SummerSlam (2003)

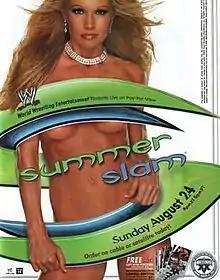
Promotional poster featuring Sable in the nude

The 2003 SummerSlam was a professional wrestling pay-per-view (PPV) event produced by World Wrestling Entertainment (WWE). It was the 16th annual SummerSlam and took place August 24, 2003, at the America West Arena in Phoenix, Arizona, held for wrestlers from the promotion's Raw and SmackDown! brand divisions.